Eleanor Dark

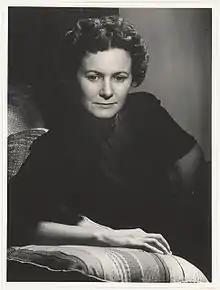
Dark, about 1945, photographed by Max Dupain

Eleanor Dark AO (26 August 190111 September 1985) was an Australian writer whose novels included "Prelude to Christopher" (1934) and "Return to Coolami" (1936), both winners of the Australian Literature Society Gold Medal for literature, and her best known work "The Timeless Land" (1941).